Rodriguez v. United States

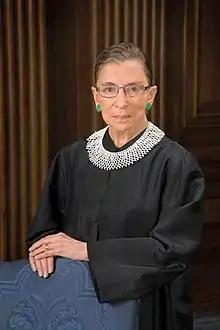
In her majority opinion, Justice Ruth Bader Ginsburg (pictured) held that "a dog sniff is not fairly characterized as part of the officer’s traffic mission".

On May 22, 2012, Rodriguez was indicted in the United States District Court for the District of Nebraska for possession with intent to distribute methamphetamine. Rodriguez filed a motion to suppress evidence discovered by the drug detection dog, arguing that an officer may not extend an already completed traffic stop to conduct a canine sniff without reasonable suspicion or other lawful justification. However, the district court denied the motion. On January 17, 2013, Rodriguez filed an appeal in the United States Court of Appeals for the Eighth Circuit to review the denial of his motion to suppress. On January 31, 2014, the Eighth Circuit Court of Appeals affirmed the district court's decision to deny Rodriguez's motion to suppress the evidence. The Eighth Circuit held that a seven- to eight-minute detention was "de minimis" and reasonable to ensure officer safety. Rodriguez appealed this decision to the Supreme Court of the United States, which granted certiorari on October 2, 2014.